List of bespectacled baseball players

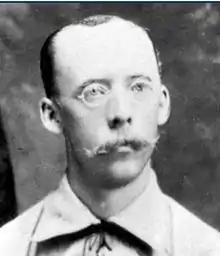
William Henry "Whoop-La" White

In baseball, players rarely wear spectacles, but some players played in the major leagues with glasses. For many years, wearing glasses while playing the sport was an embarrassment. Baseball talent scouts routinely rejected spectacled prospects on sight. The stigma had diminished by the early 1960s and by one estimate 20 percent of major league players wore glasses by the end of the 1970s. The development of shatter-resistant lenses in the latter half of the 1940s contributed to their acceptance.